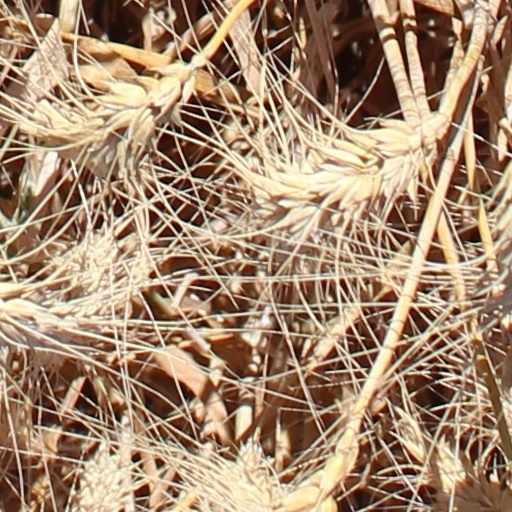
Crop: wheat